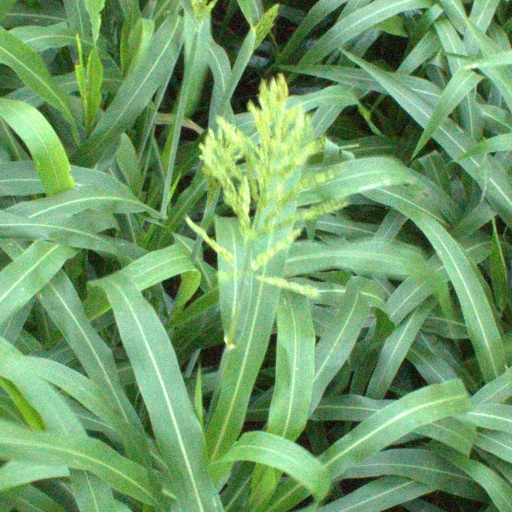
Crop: sorghum